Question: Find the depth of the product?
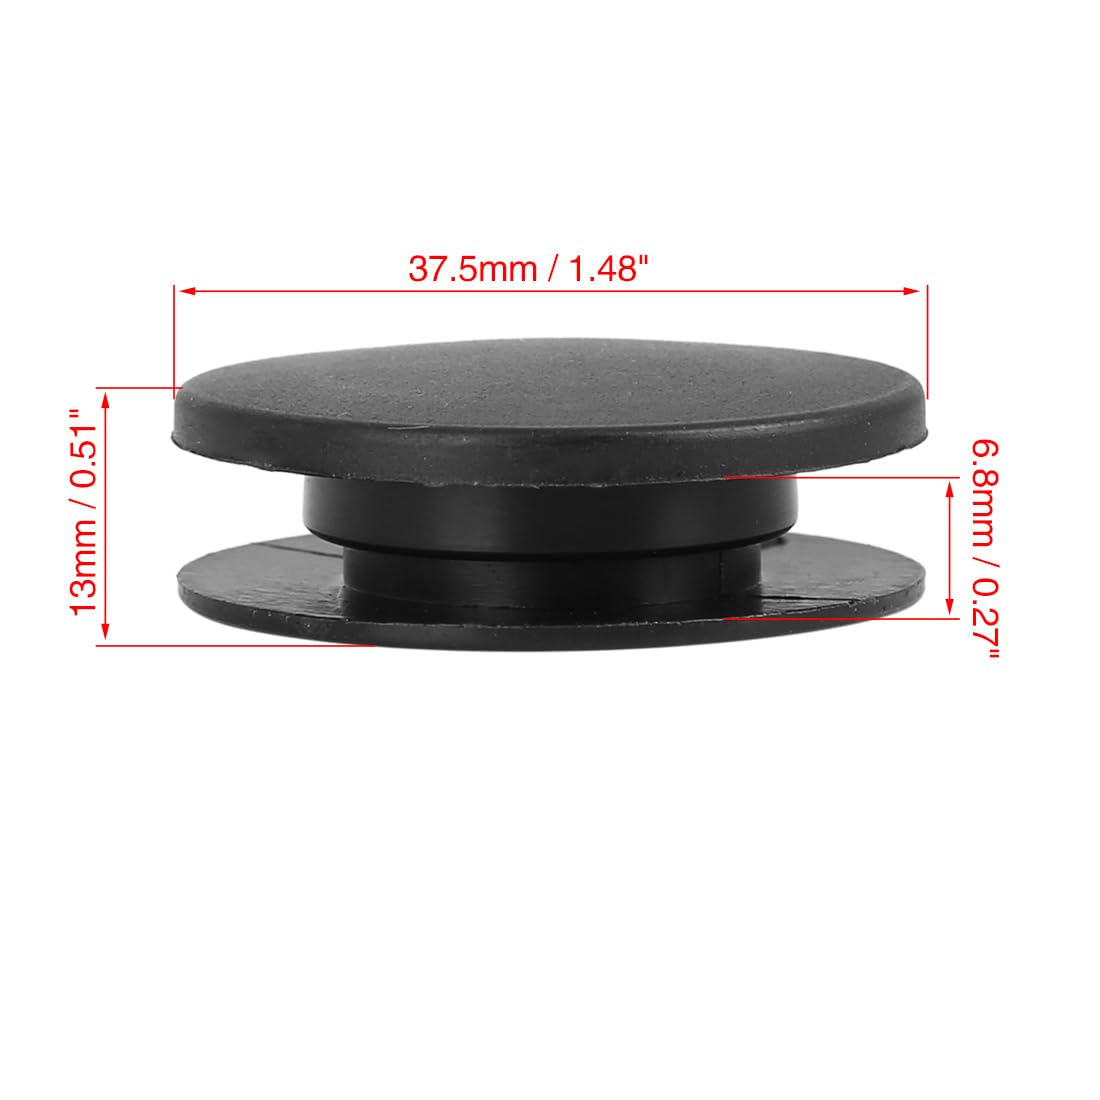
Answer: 37.5 millimetre